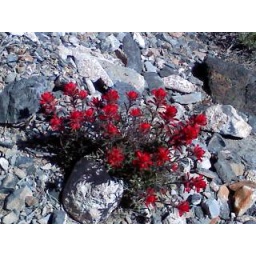
flowers in titus canyon